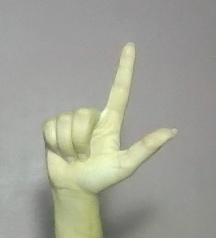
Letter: laam